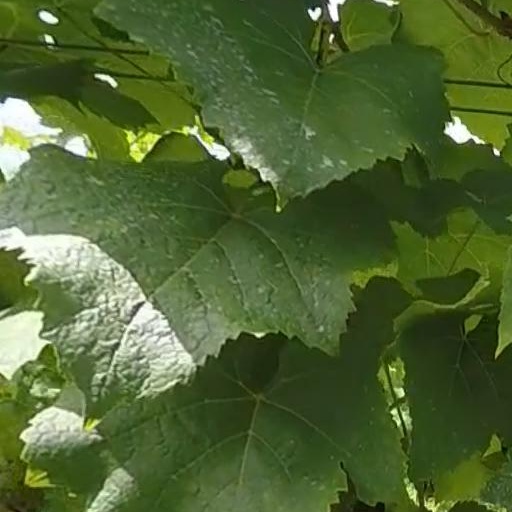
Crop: grape